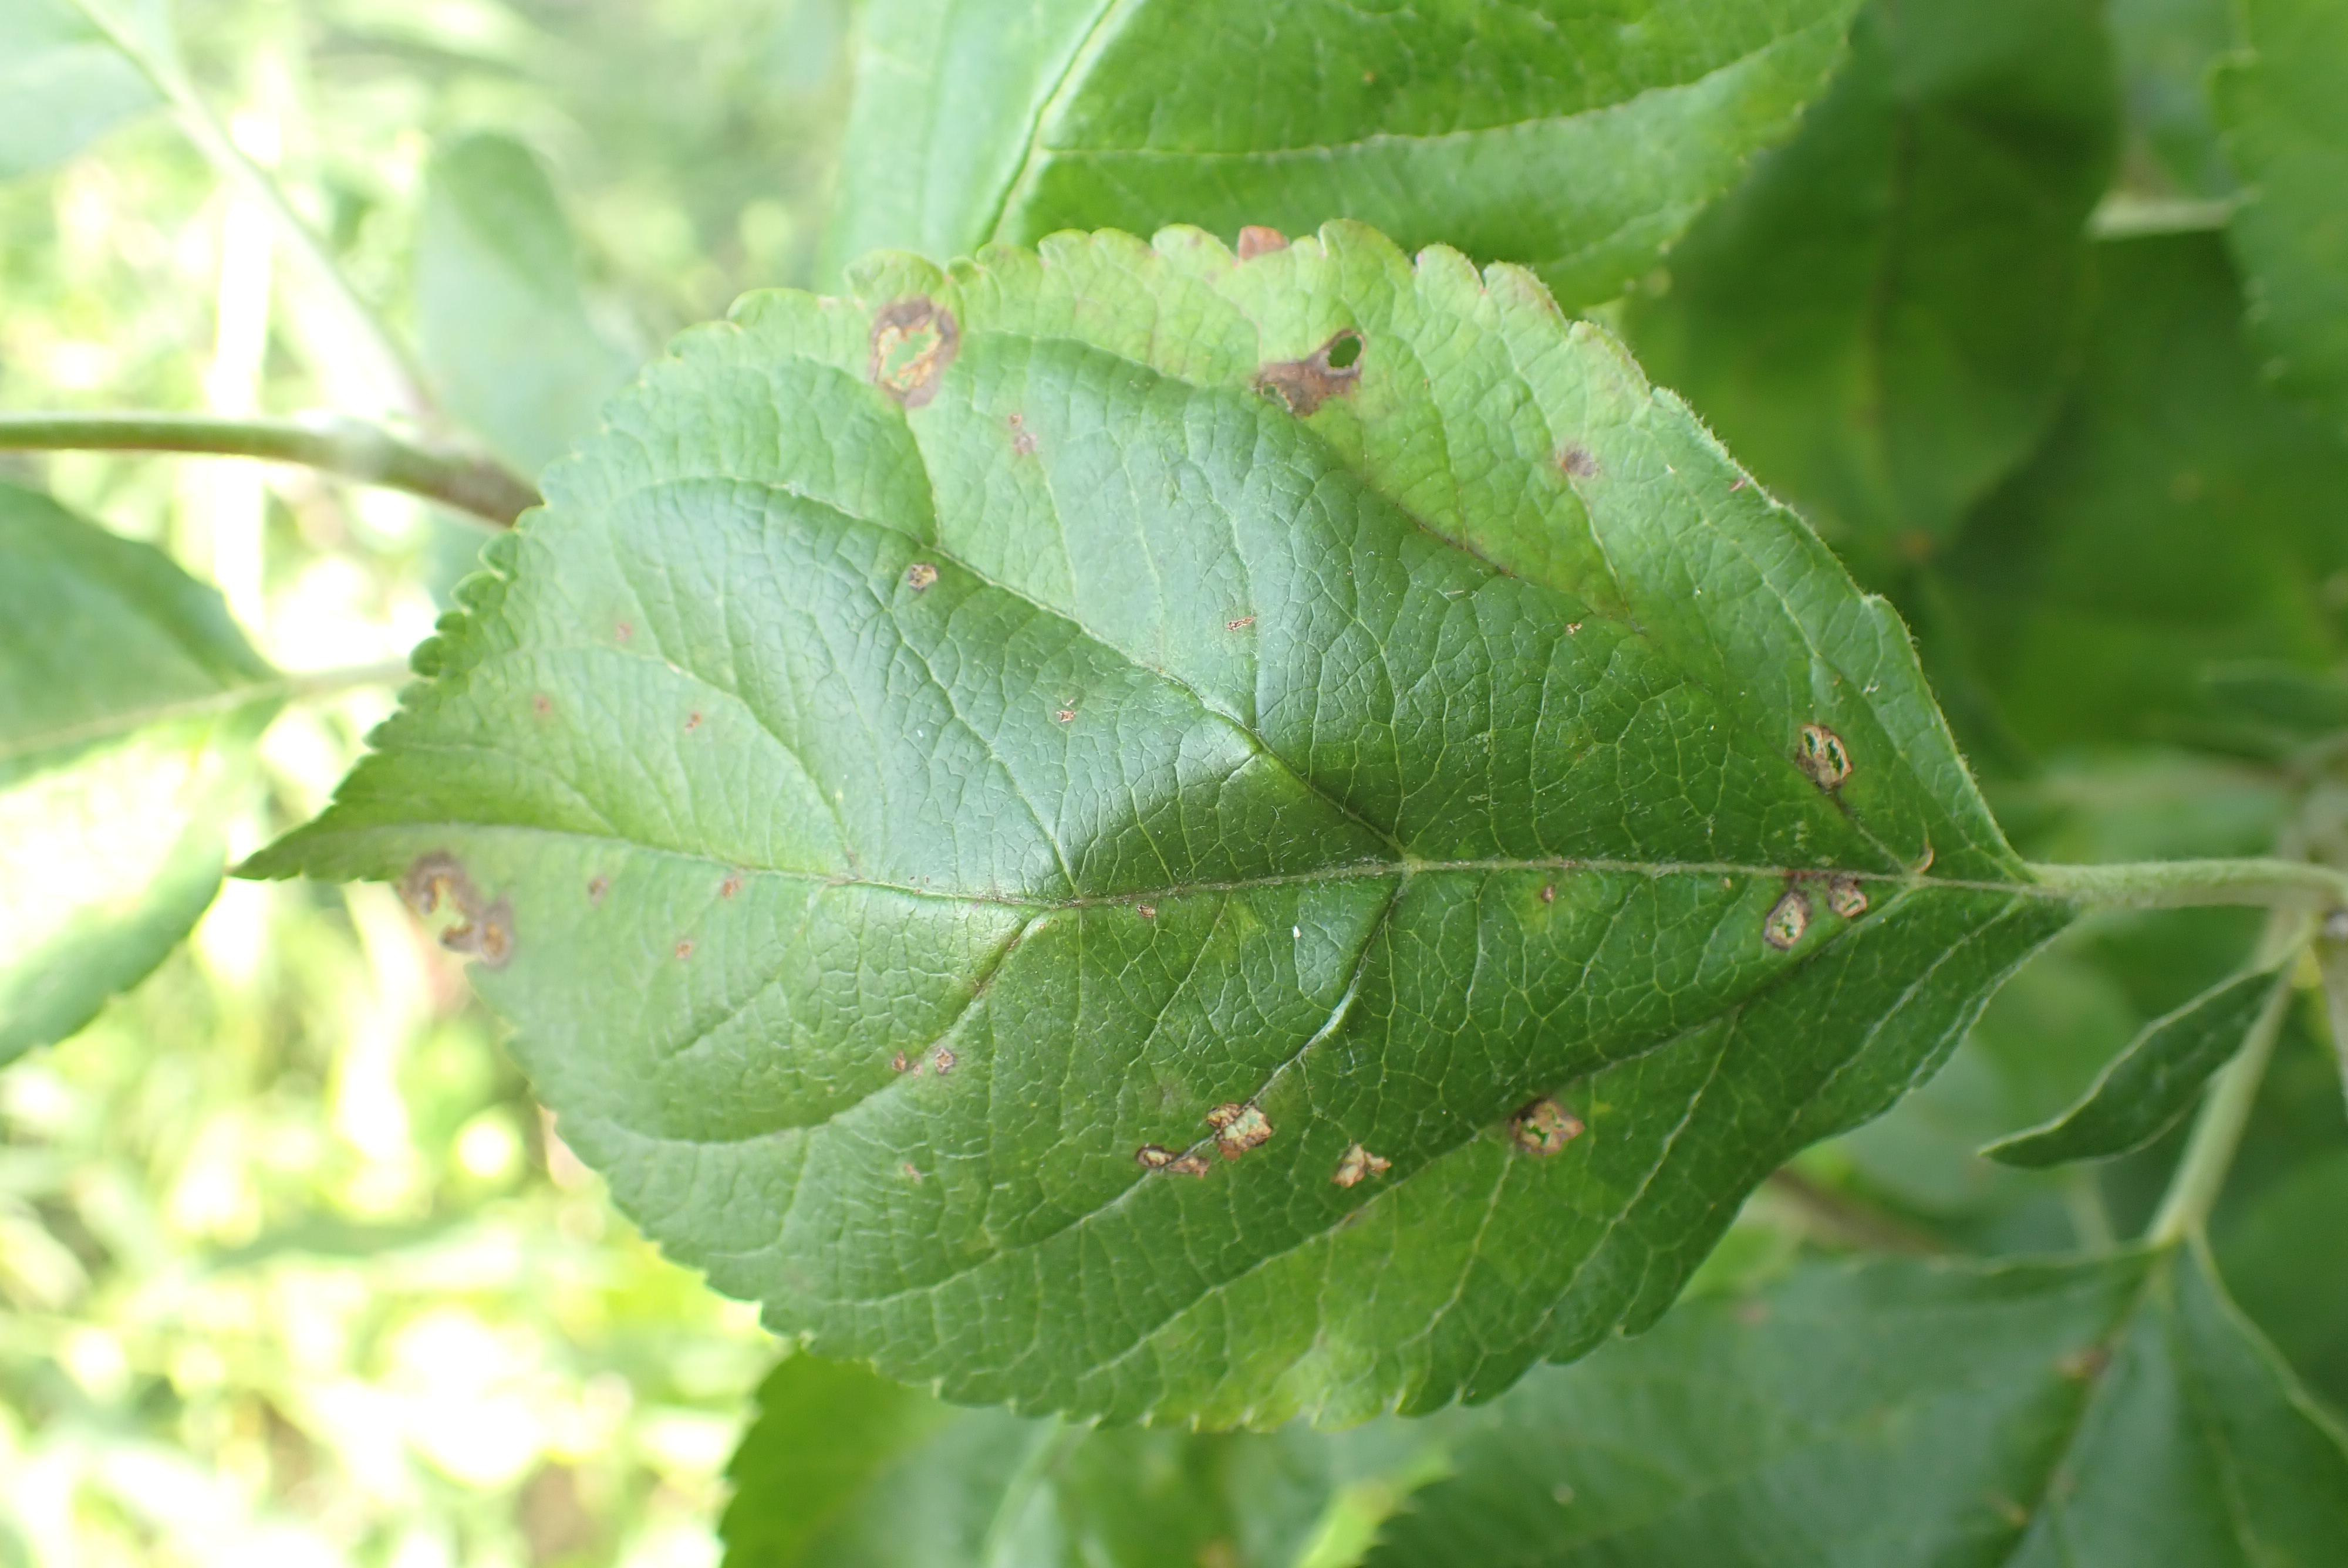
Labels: scab, frog_eye_leaf_spot, complex